Anti-piracy measures in Somalia

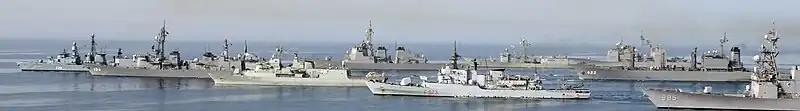
Ships of the multinational fleet Combined Task Force 150, March 2004. From the left: DM "Augsburg", JMSDF "Samidare", RNZN HMNZS" Te Mana", JMSDF "Myōkō", MMI "Scirocco", Spanish Navy "Victoria", US Navy , JMSDF "Towada",

The military response to pirate attacks has resulted in a rare show of unity by countries that are either openly hostile to each other, or at least wary of cooperation, military or otherwise. It is the first time since World War II that all five permanent members of the UN Security Council (UNSC) have deployed forces on the same side.